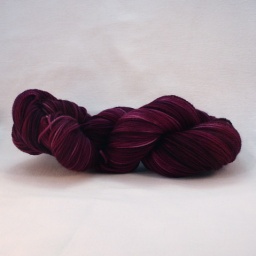
the regular in the house red